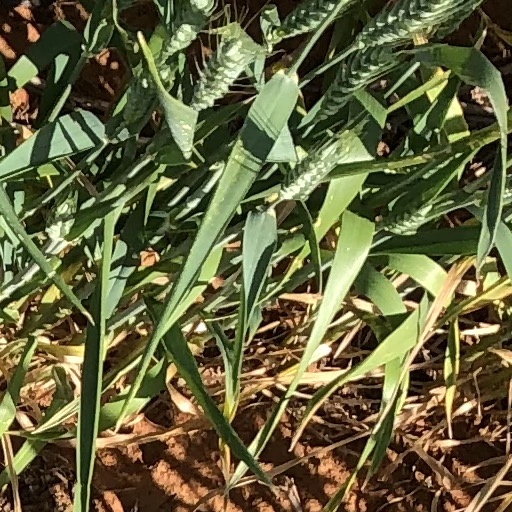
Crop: wheat